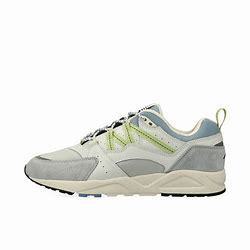
Brand: Karhu
Model: 100